Question: Please indicate a possible affordance area of bicycle that can be used for sitting on
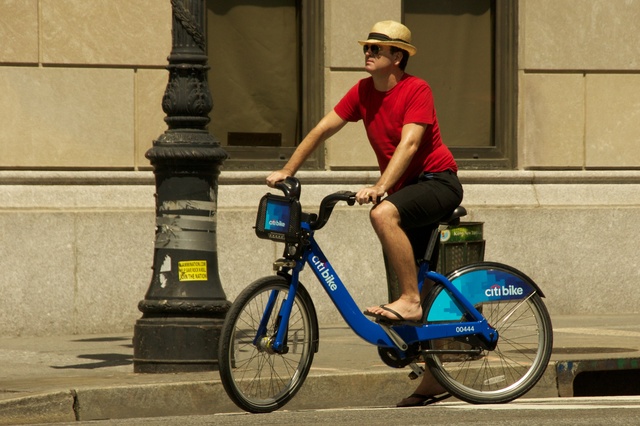
Answer: [418.5, 201.5, 472.5, 226.5]